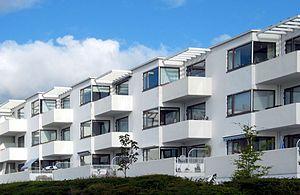
L'Architecture moderne ou Mouvement moderne naît du passage progressif de la campagne à la ville dans un contexte de changements techniques, sociaux et culturels liés à la révolution industrielle. Les conséquences se font sentir dans la construction et l'urbanisme entre la fin du XVIIIᵉ siècle et le début du XIXᵉ siècle et plus précisément dans l'après guerre après Waterloo. Puis une ligne cohérente de pensée se produit pour la première fois en Angleterre avec William Morris en 1860 mais le point crucial du processus qui met la théorie et la pratique face à la réalité est atteint par Walter Gropius en 1919 quand il ouvre le Bauhaus de Weimar. C'est à ce moment que l'on peut parler au sens strict du terme de mouvement moderne.